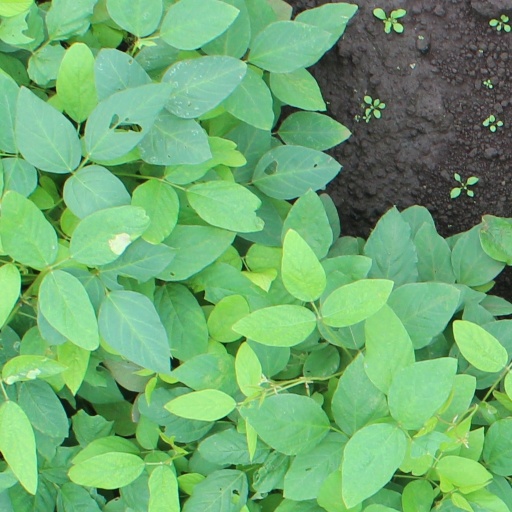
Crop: soybean